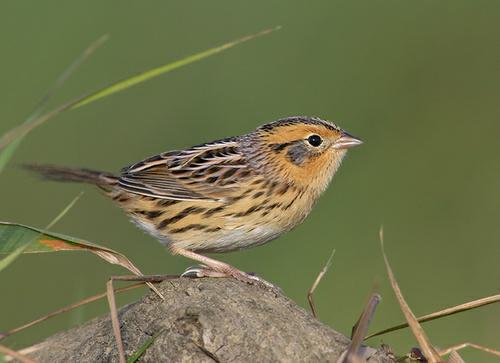
A photo of a le conte sparrow